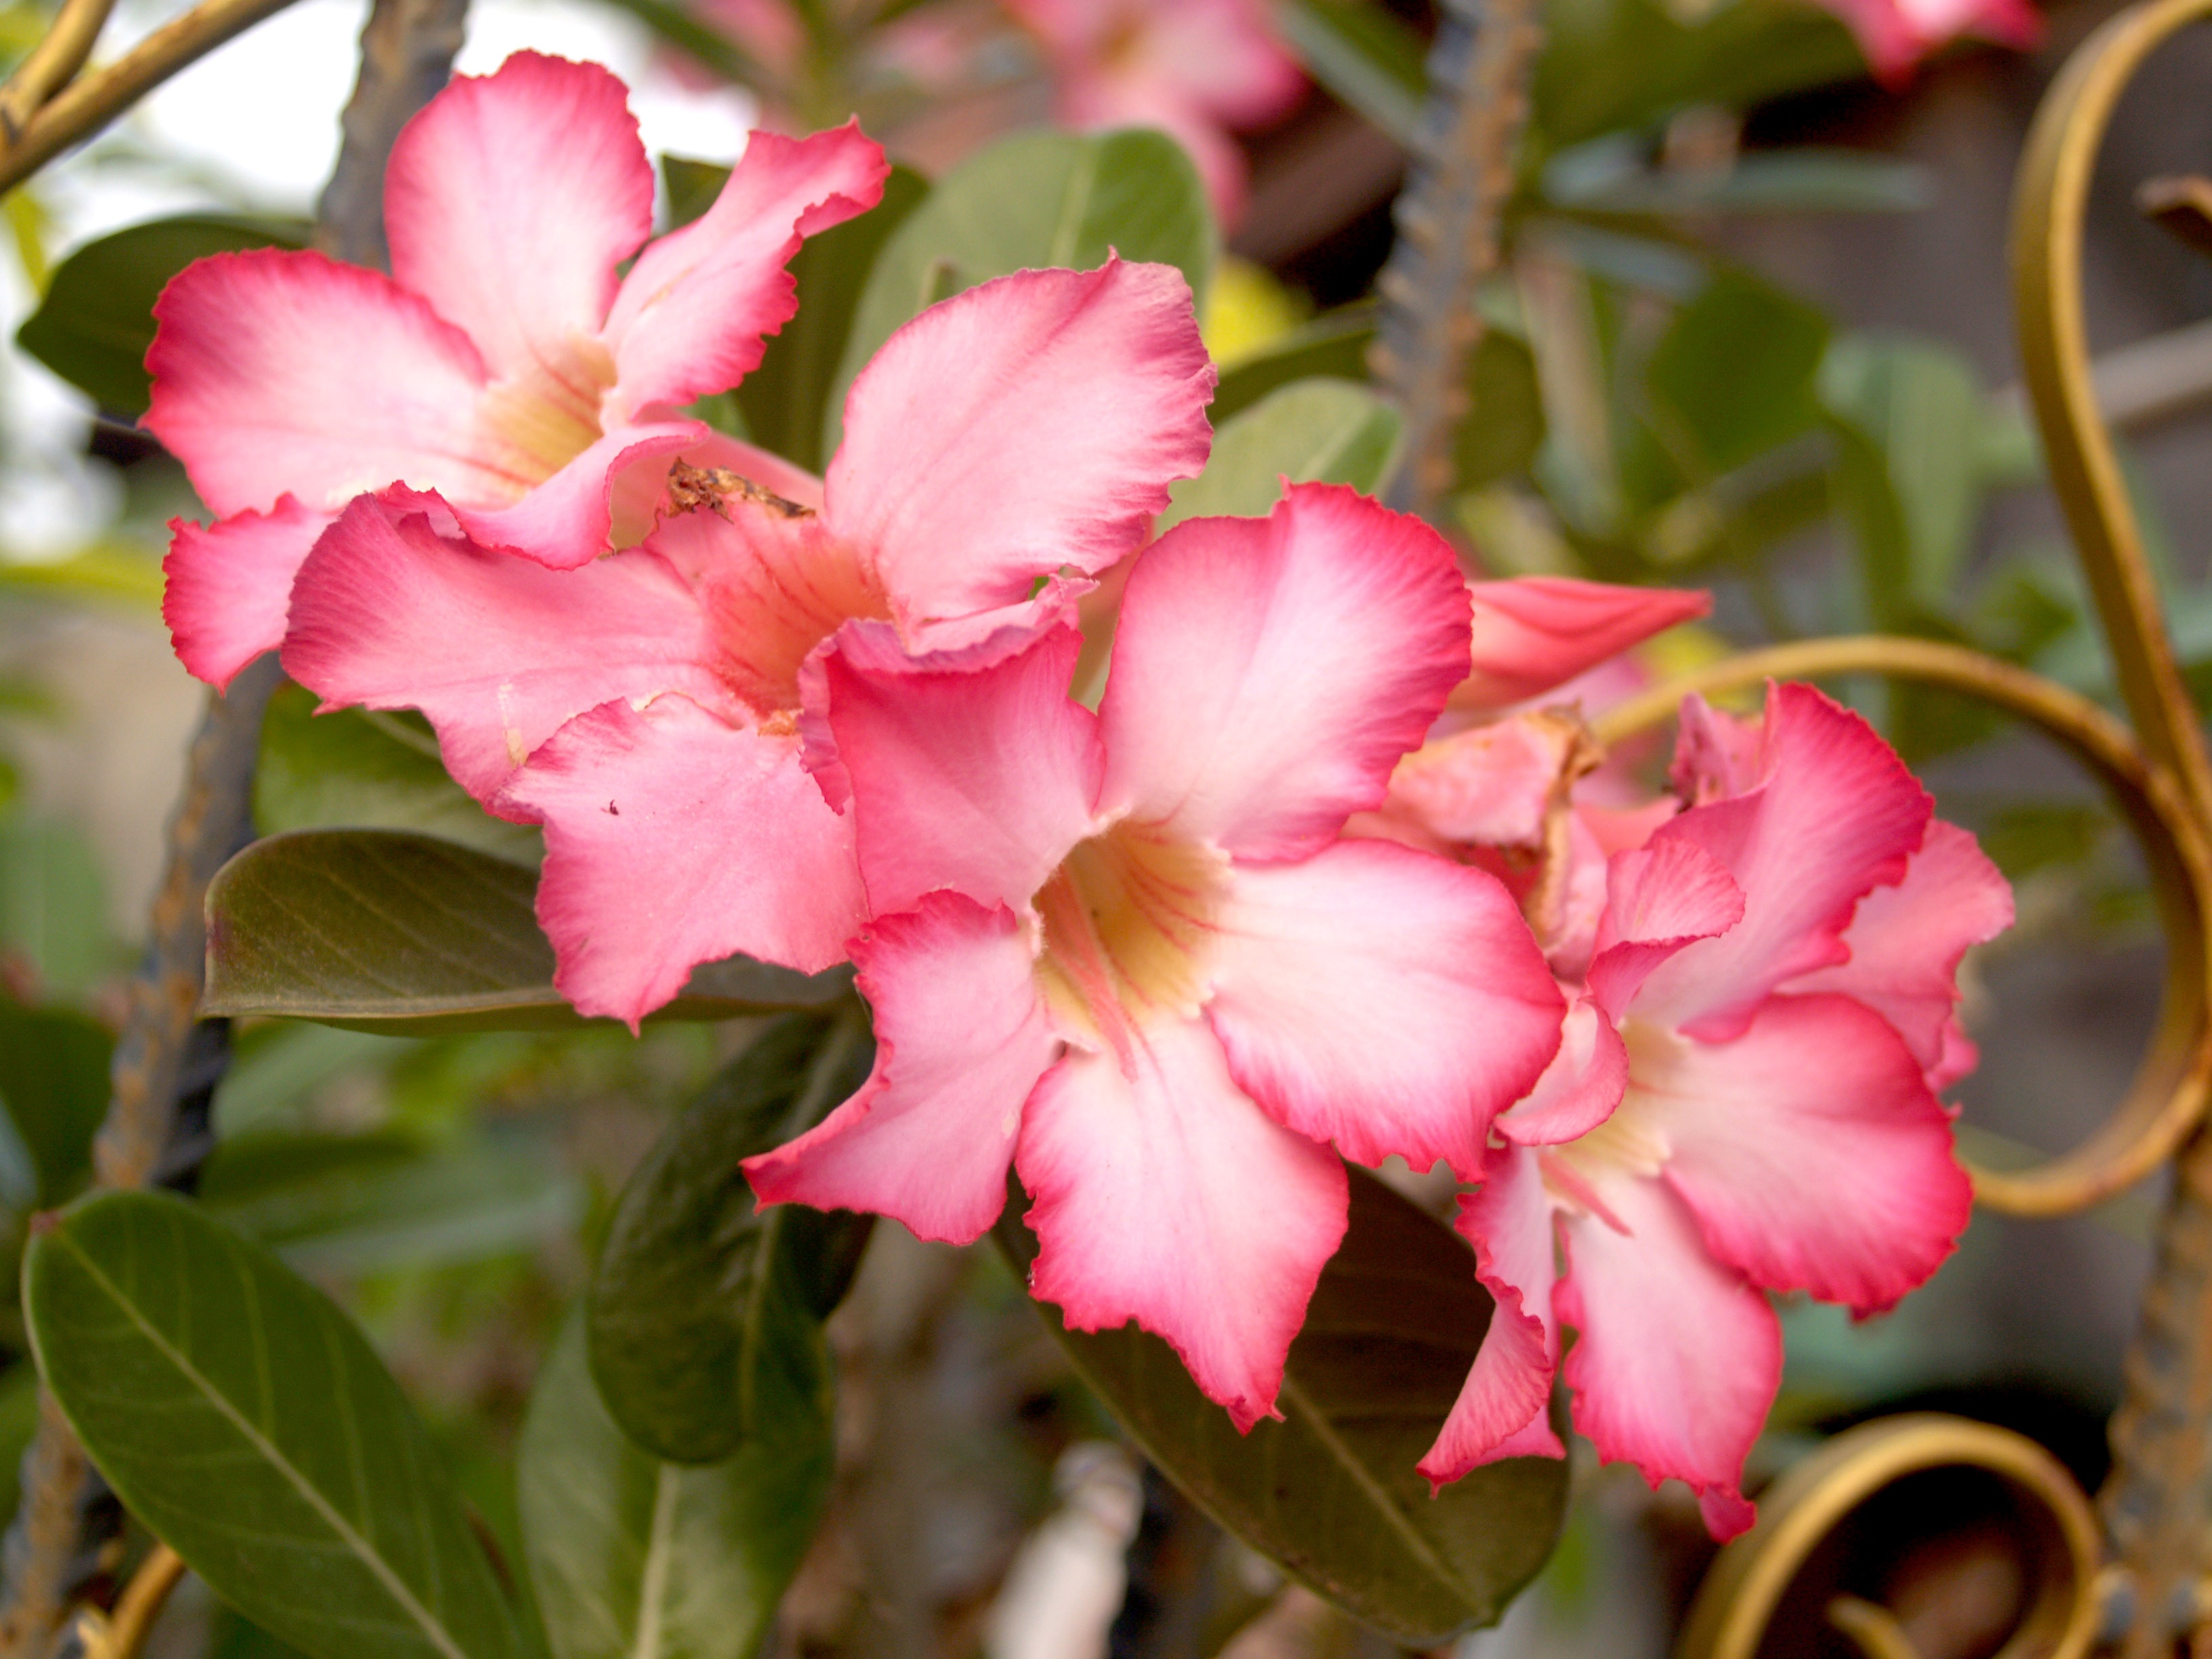
nature, outdoor, blossom, abstract, plant, leaf, flower, petal, bloom, summer, pattern, spring, relax, color, natural, park, fresh, botany, blooming, colorful, garden, pink, flora, gardening, shrub, bright, rhododendron, wallpaper, beauty, beautiful, pretty, purity, oriental, azalea, metallic, macro photography, flowering plant, cattleya, woody plant, land plant